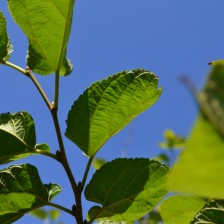
Variety: TaiwanStraberry